Farne Lighthouse

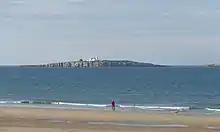
As viewed from Seahouses.

The tower is tall with a range for the light of . Farne Island Lighthouse was sold on 6 June 2005 to the National Trust for £132,000; nevertheless it remains an operational lighthouse, with relevant areas of the building having been leased back to Trinity House for a peppercorn rent. In 2022 permission was given for the lamp to be replaced with an LED light source, designed to function within the original lens; this upgrade was completed in March 2022.